Salmon River, Colchester County (community)

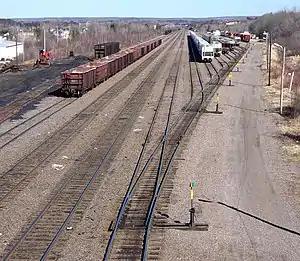
CN's Truro Yard in Salmon River

The defining feature in the community is Canadian National Railway's Truro Yard, located in the river flood plain. Once a large Hill, Andrew Moor'se Hill as it was called, stood just east of the round house and was removed in 1907, the fill used to construct the railyard which contained most of Truro's nineteen miles of track.